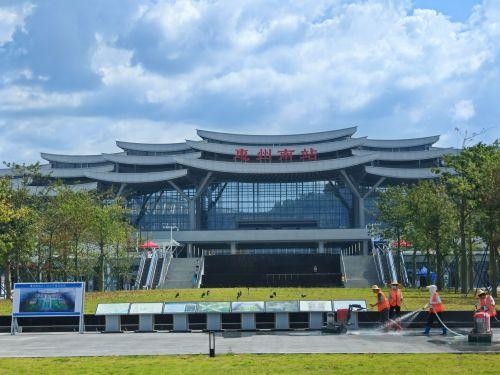
地标名称：惠州南站
所在城市：惠州市·惠城区